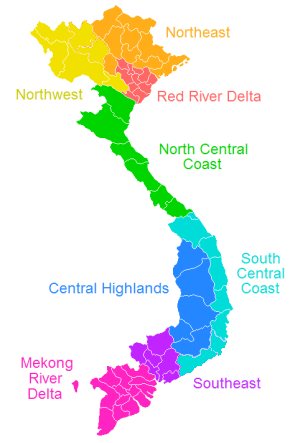
Le Viêt Nam du sud est l'une des trois régions du Viêt Nam.
Le Viêt Nam du nord est l’une des trois régions du Viêt Nam. De ces trois régions, la plus ancienne est le Viêt Nam du nord, où la culture vietnamienne est apparue dans la région du delta du Fleuve Rouge il y a près de 2 000 ans, bien que le peuple Viêt se soit déplacé jusque dans la région du delta du Mékong.
Le Viêt Nam du centre ou central – vietnamien : Miền Trung, anciennement appelé Trung phần par la République du Viêt Nam, Trung kỳ et Annam pendant la période de l'Indochine française – est l'une des trois régions du Viêt Nam. Les Montagnes centrales sont souvent incluses dans le Viêt Nam du centre. Le nom Trung Bộ était utilisé par le roi Bảo Đại quand il créa les niveaux administratifs supérieurs à celui des provinces en 1945, à la place du Trung Kỳ qui rappelait l'occupation française. Ce nom était officiellement utilisé par la République démocratique du Viêt Nam et est encore utilisé par la population.
La mutinerie de Yên Bái est un soulèvement général organisé par le Việt Nam Quốc Dân Đảng, qui se déroula le 10 février 1930, principalement à Yên Bái, capitale de la province du même nom. La force de soulèvement était composée d'étudiants, de civils et de soldats vietnamiens de l'armée coloniale française en garnison dans différentes provinces du Nord Viêt Nam.